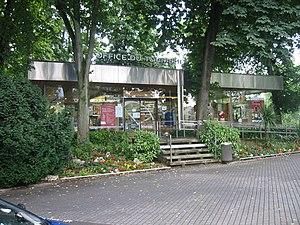
Office du tourisme de Besançon, parc Micaud
La liste des édifices labellisés « Patrimoine du XXᵉ siècle » du Doubs recense de manière exhaustive les édifices disposant du label officiel français « Patrimoine du XXᵉ siècle » situés dans le département français du Doubs. Chacun de ces édifices est accompagné de sa notice sur la base Mérimée et de sa date de labellisation
Besançon-les-Bains était un établissement thermal de Besançon au XIXᵉ siècle.